Haunted Mansion (2015 film)

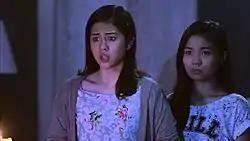
Janella Salvador and Sharlene San Pedro portraying Ella and Faye.

The script for the film, originally entitled "Rest House", took five years to perfect. According to Lily Monteverde, Regal Entertainment decided to enter the film for the 2015 Metro Manila Film Festival instead of another installment of the "Shake, Rattle & Roll" series. The budget that would have been allotted for a "Shake, Rattle & Roll" film was allotted for "Haunted Mansion" instead. All requests of director Jun Lana were granted by Regal and the production design was deemed very expensive by Monteverde. Monteverde said that the film has the biggest budget among the horror entries at the 2015 Metro Manila Film Festival.